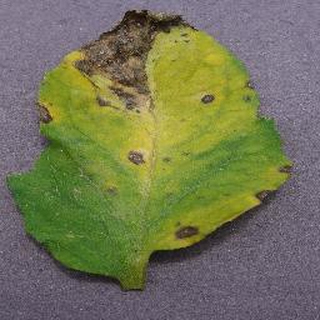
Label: tomato_septoria_leaf_spot